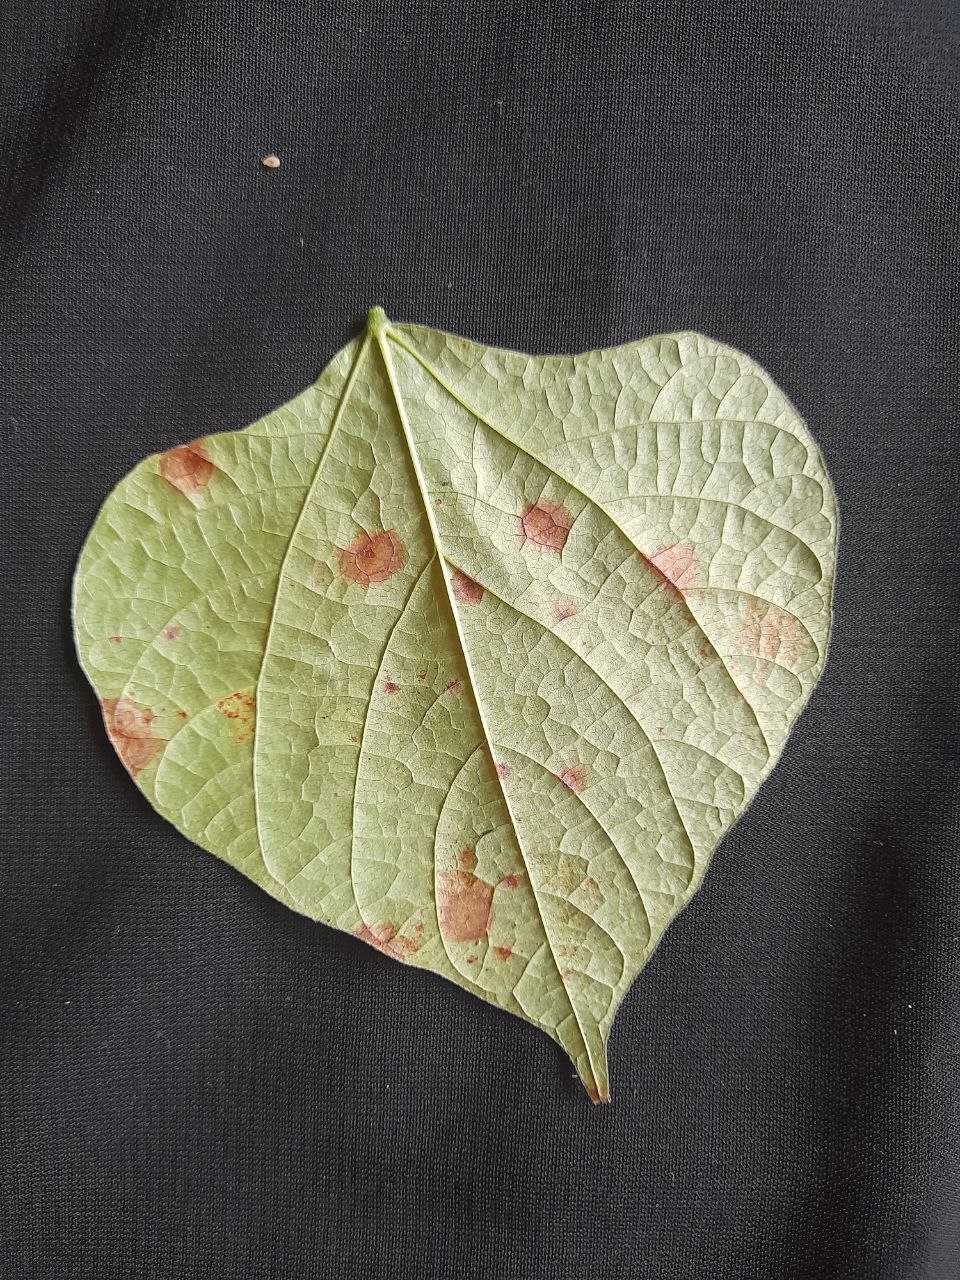
Crop: bean
Leaf condition: Rust